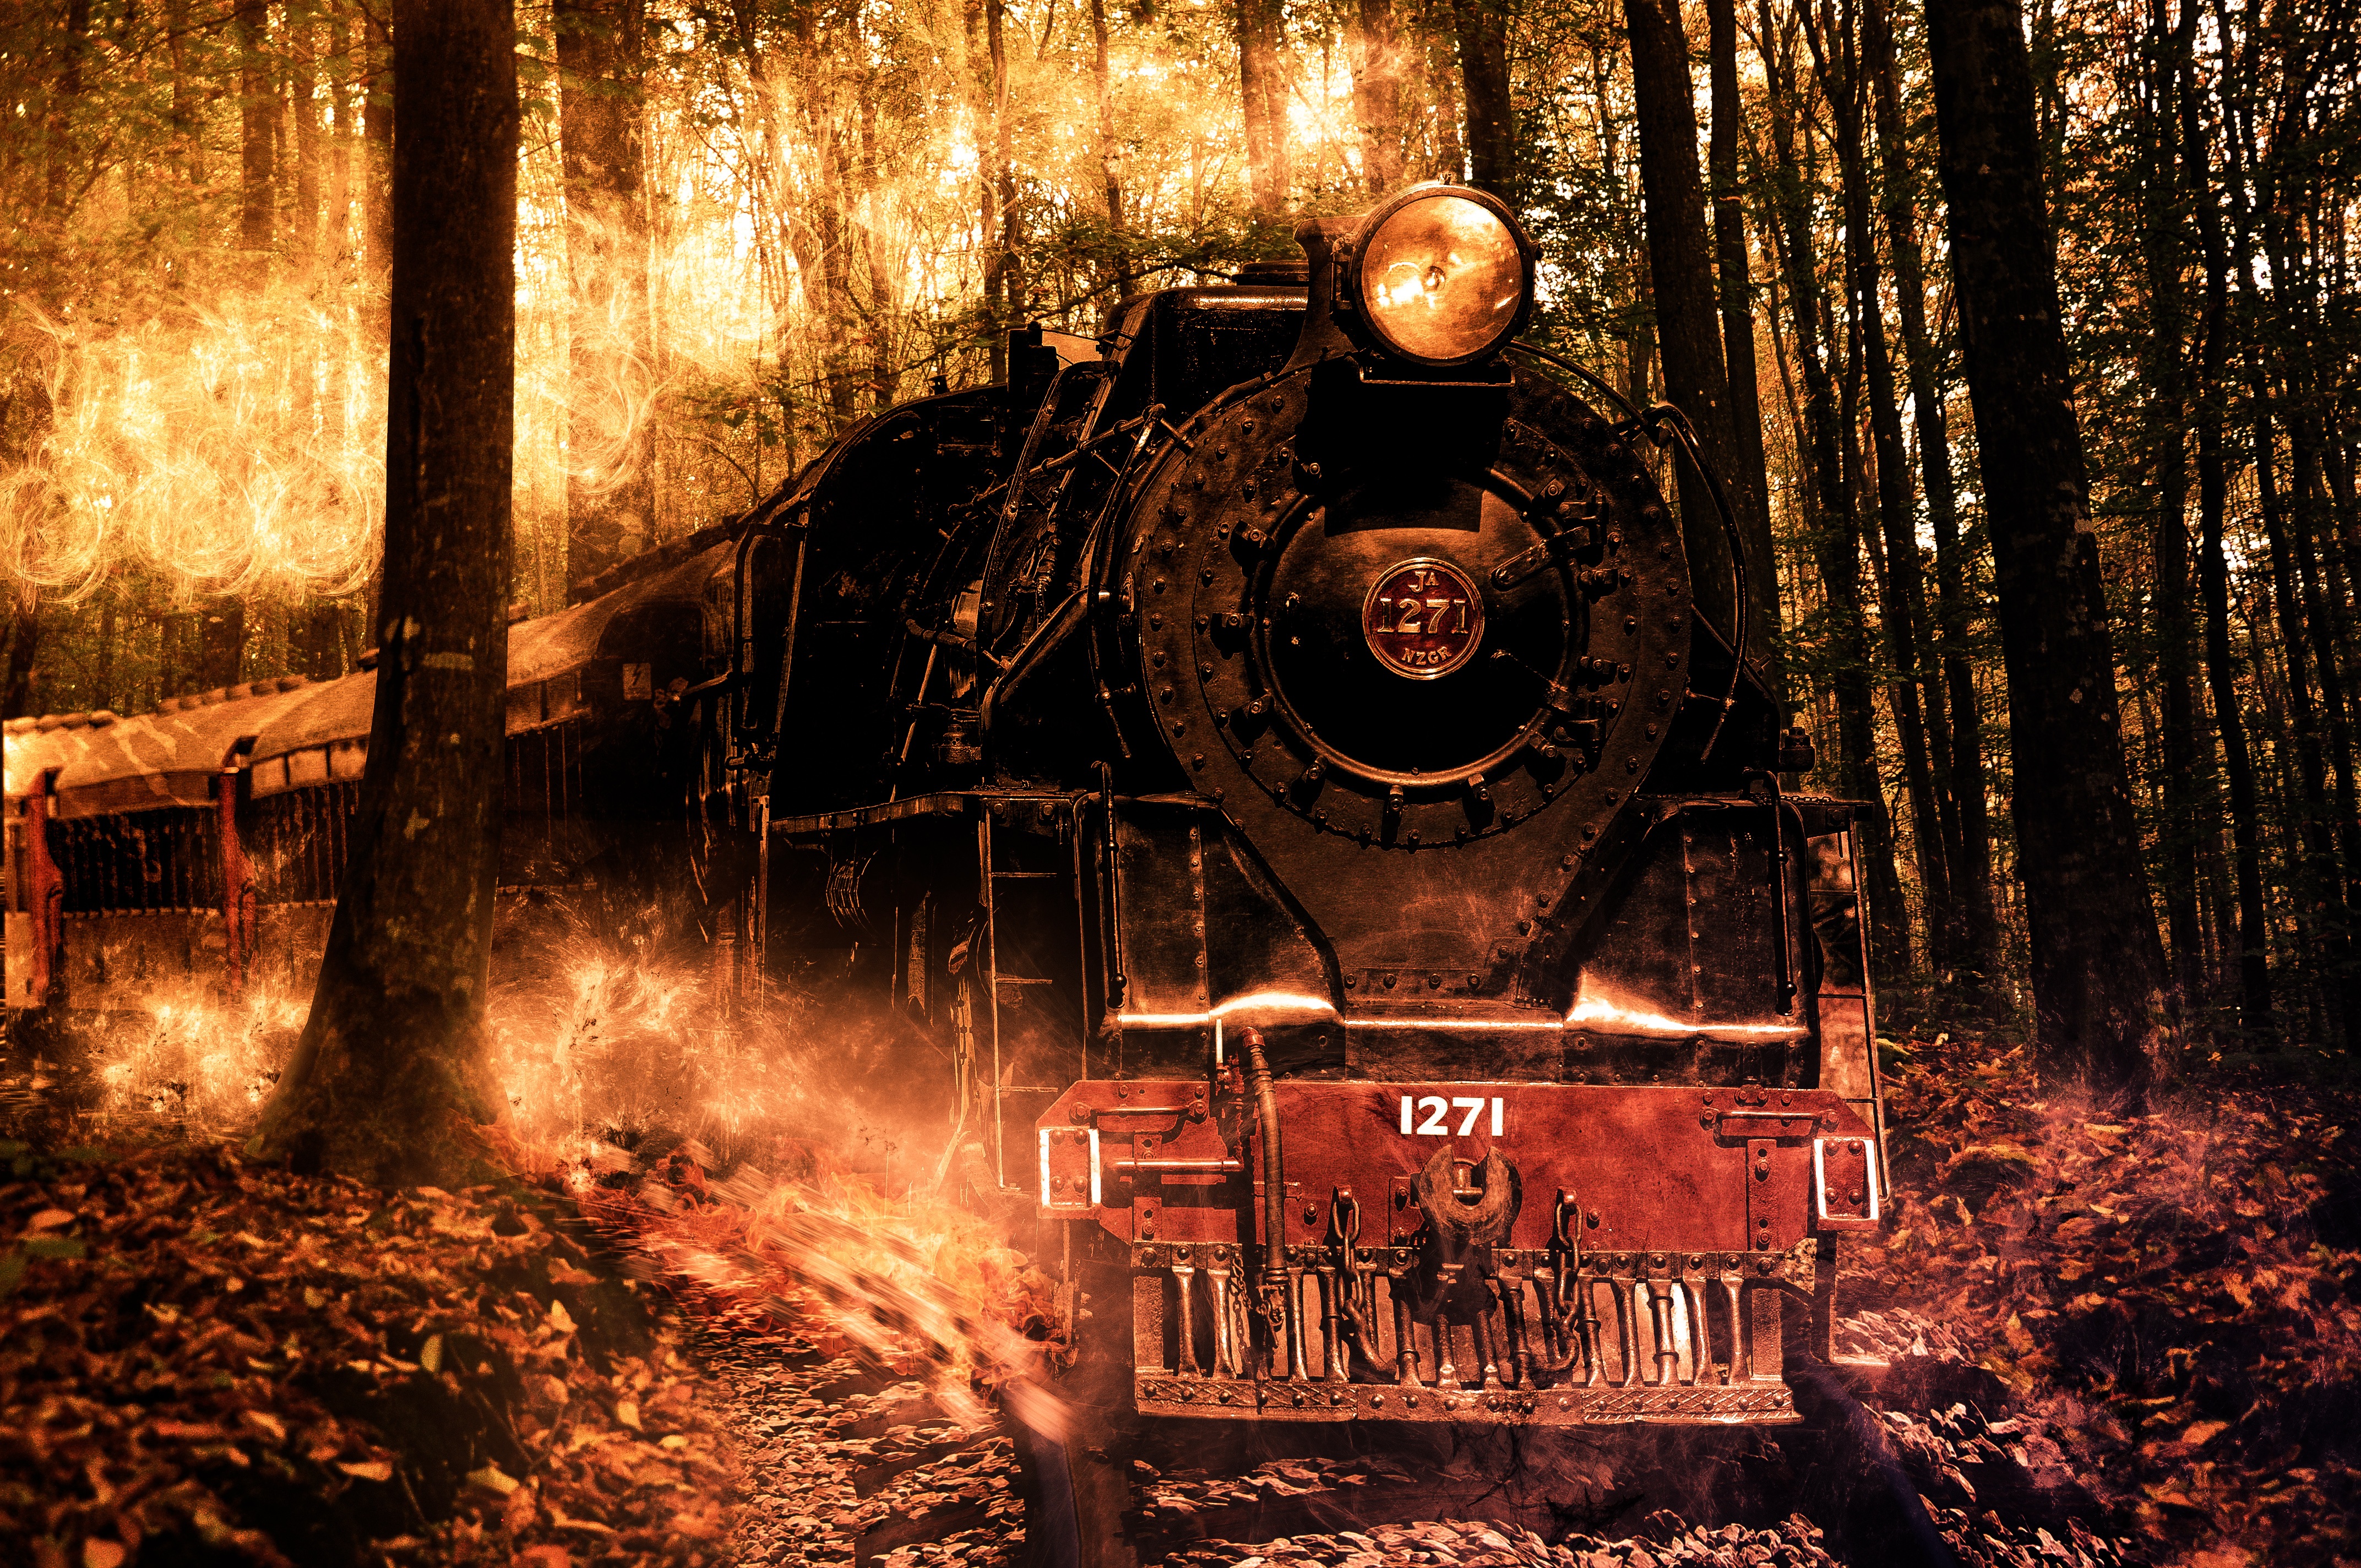
forest, night, fire, darkness, locomotive, photoshop, composition, fantasy, screenshot, computer wallpaper, brute